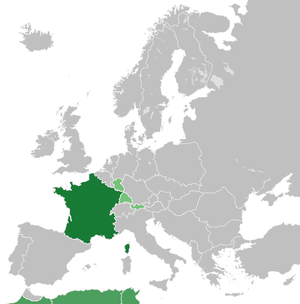
Le Gouvernement provisoire de la République française est le nom donné au régime politique et aux institutions correspondantes qui, succédant le 3 juin 1944 au Comité français de libération nationale, ont dirigé pendant deux ans l'ensemble du territoire de la France métropolitaine et de son empire jusqu'au 27 octobre 1946, date de l'entrée en vigueur de la Quatrième République.
La Quatrième République, ou IVᵉ République, est le régime républicain en vigueur en France du 27 octobre 1946 au 4 octobre 1958. Elle est instituée après la libération de la France de l'occupation allemande. Malgré la grave crise qu'avait connue la Troisième République au cours des années 1930, elle reste globalement fidèle au modèle de la république parlementaire qui s'était imposé à partir de 1875.